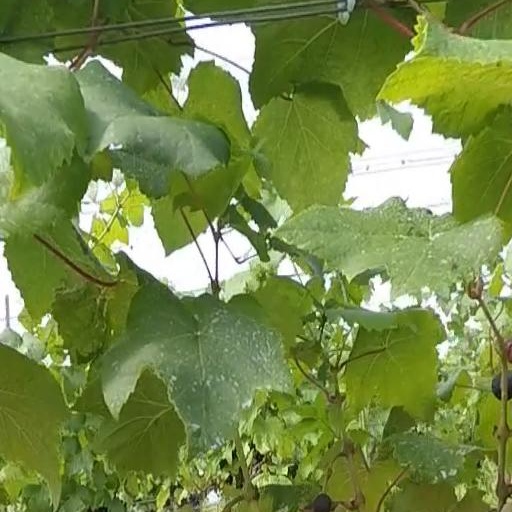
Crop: grape